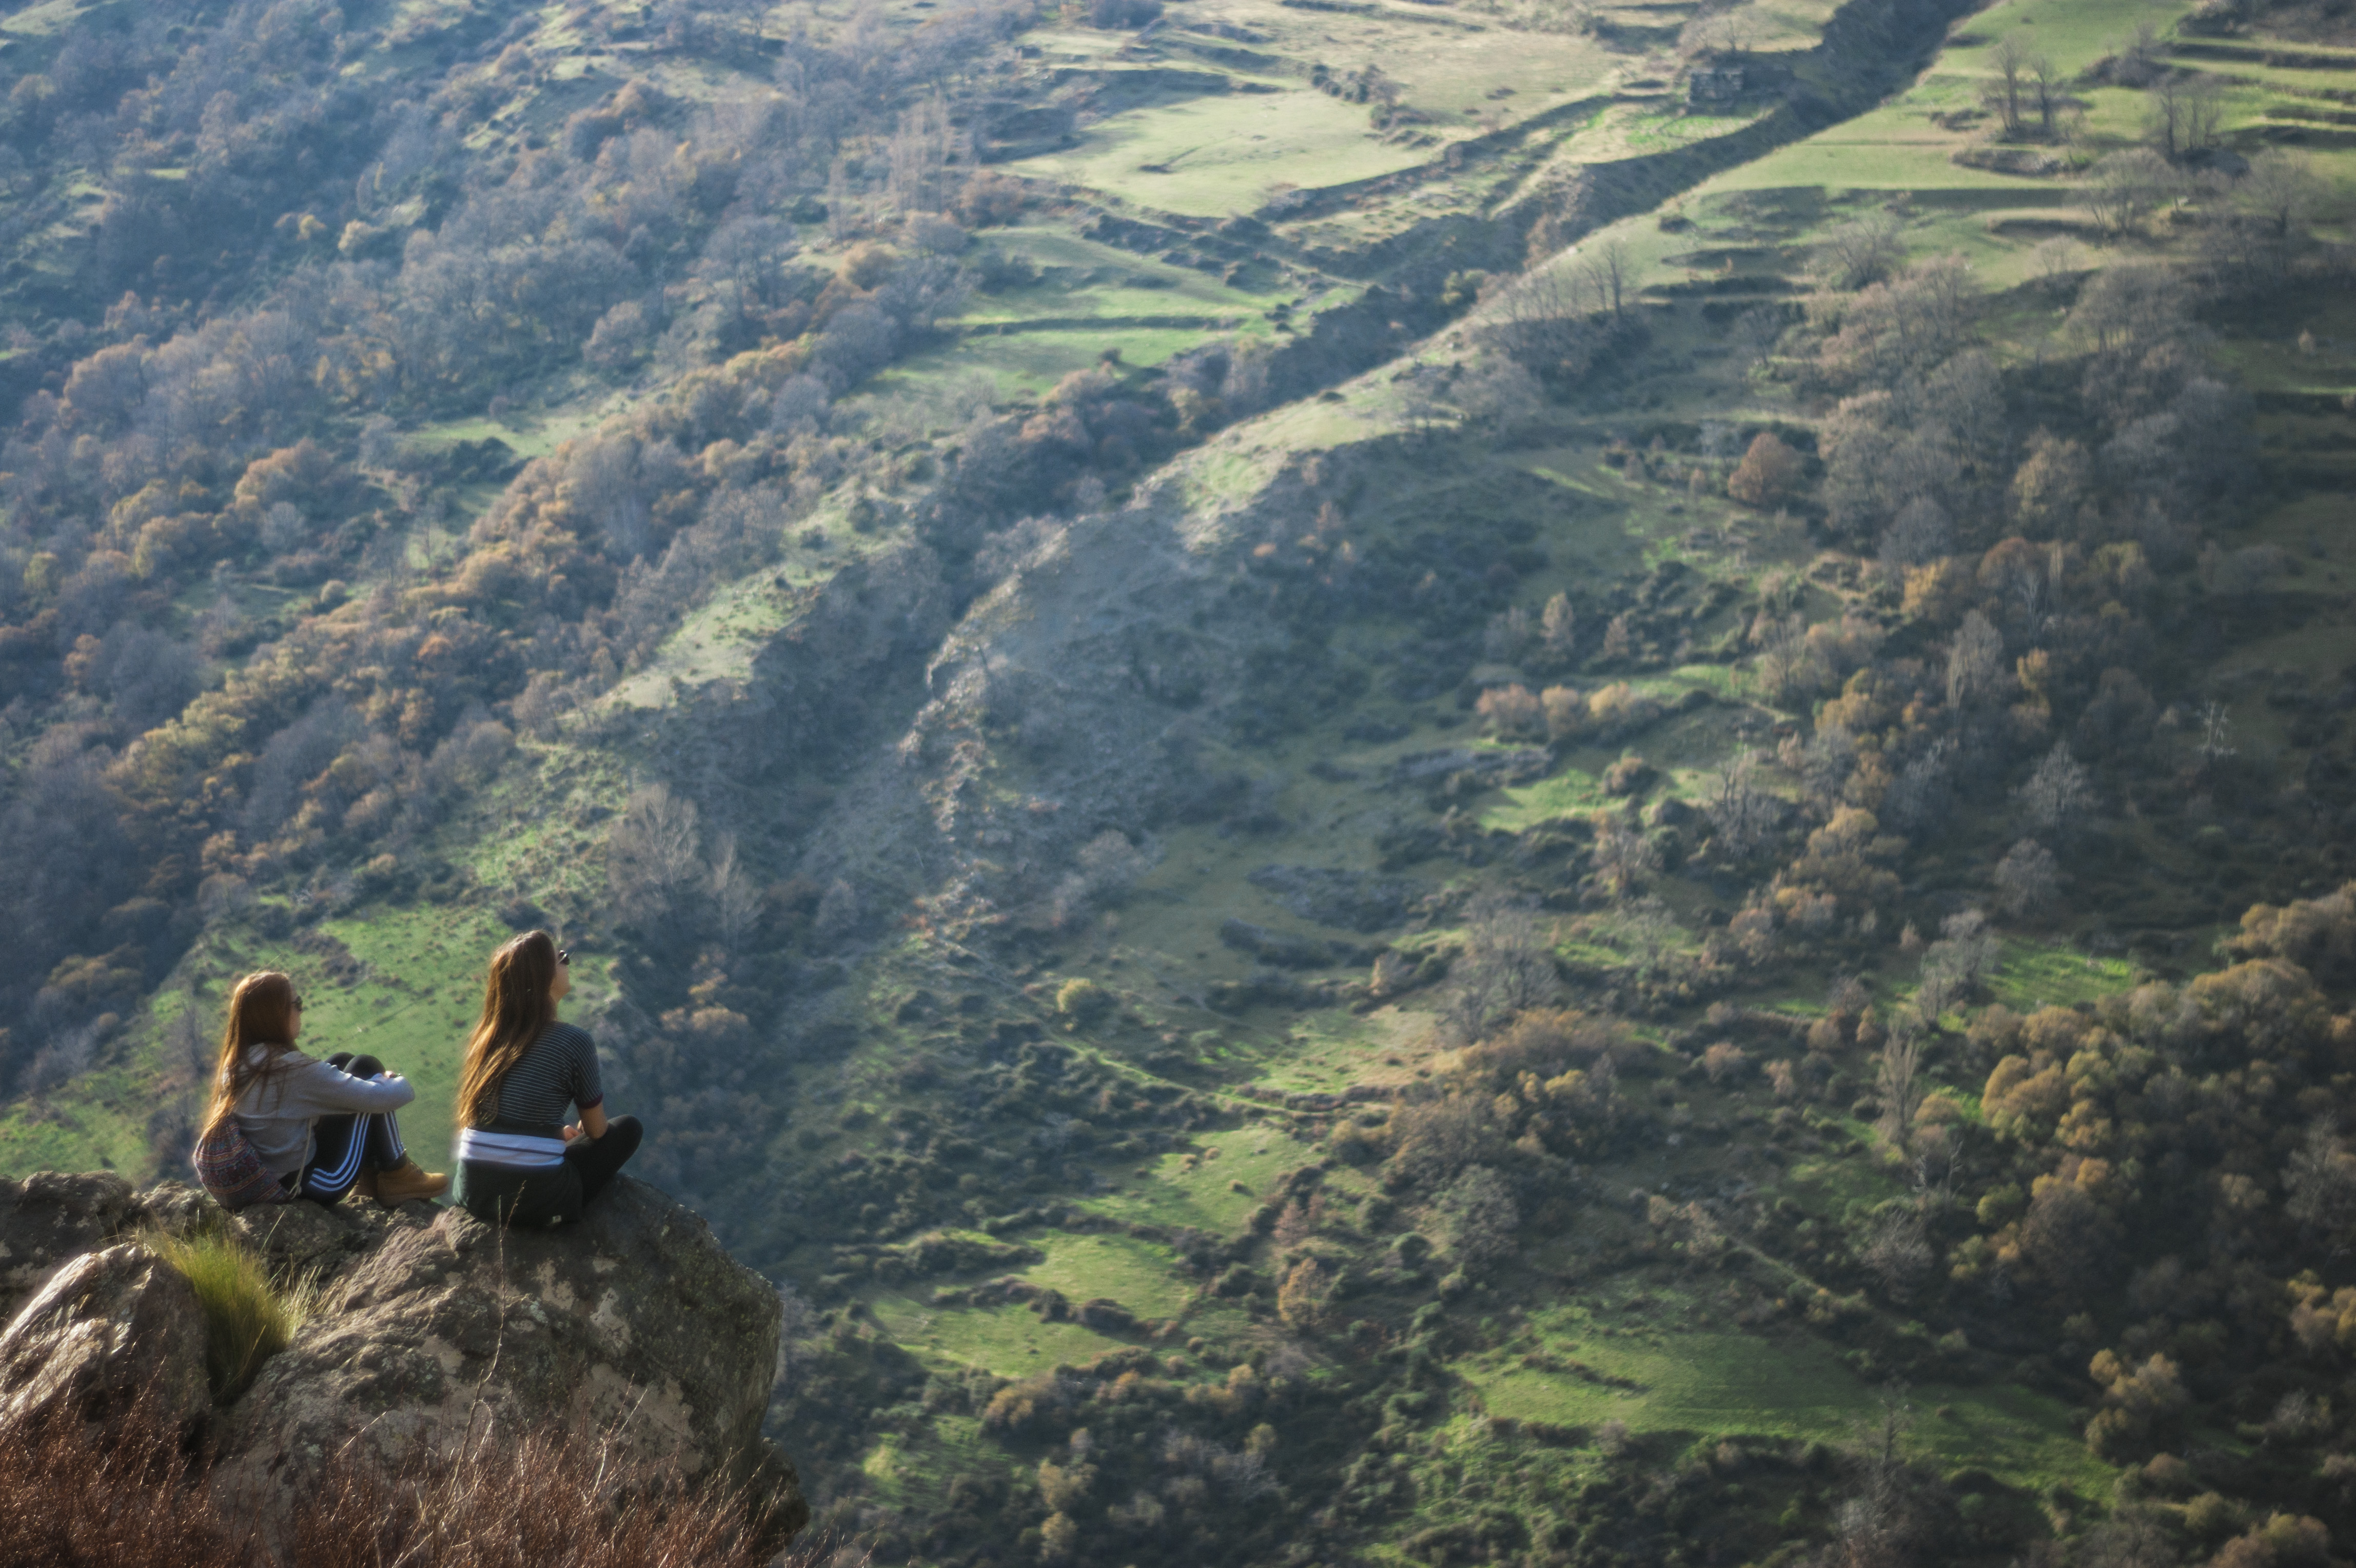
girls, outside, mountains, forest, field, trees, tree, green, hill station, vegetation, mountainous landforms, highland, mountain, wilderness, hill, terrain, rock, sky, geology, valley, ridge, adventure, landscape, tourism, plant community, cliff, fell, geological phenomenon, escarpment, chaparral, rainforest, mount scenery, outcrop, hiking